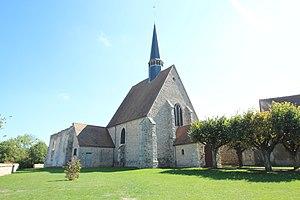
Église Saint-Pierre-et-Saint-Paul d'Armenonville à Bailleau-Armenonville en France.
Cet article recense les monuments historiques d'Eure-et-Loir, en France.